Adolf Neubauer

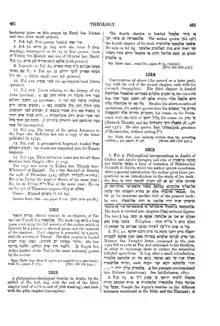
The "Catalogue of the Hebrew Manuscripts in the Bodleian Libraries of Oxford" by Neubauer (1886). Volume 1 contains approximately 900 such pages.

Starting in 1865, he lived in England and in 1868 his services were secured by the University of Oxford for the task of cataloging the Hebrew manuscripts in the Bodleian Library. The catalog appeared in 1886 after 18 years of preparation. The volume includes more than 2,500 entries, and is accompanied by a portfolio with forty facsimiles.